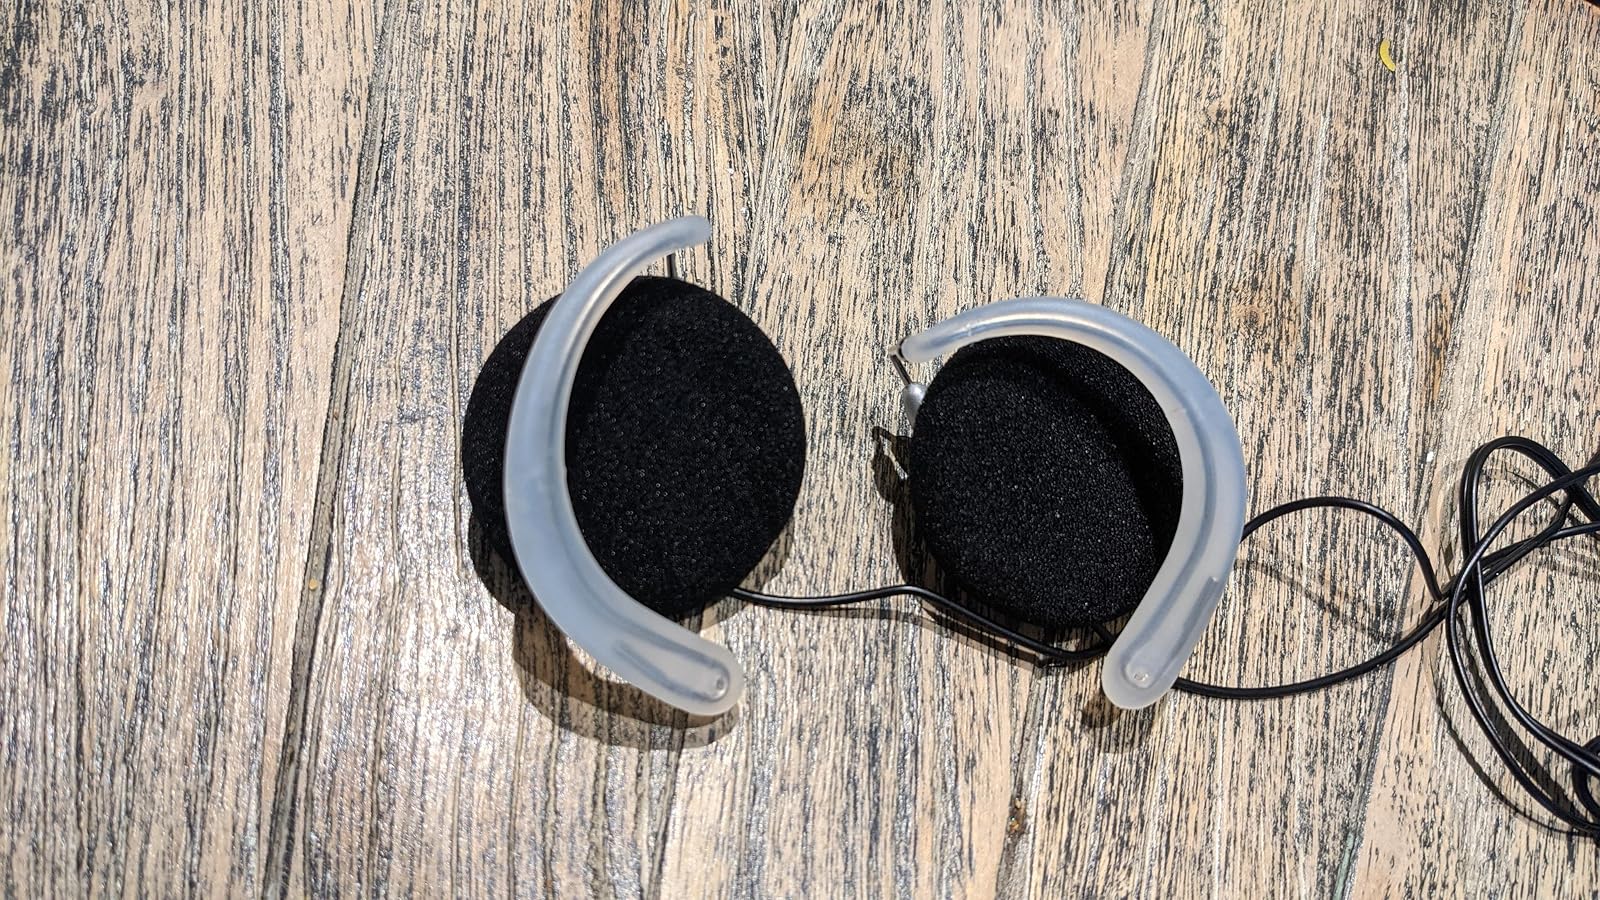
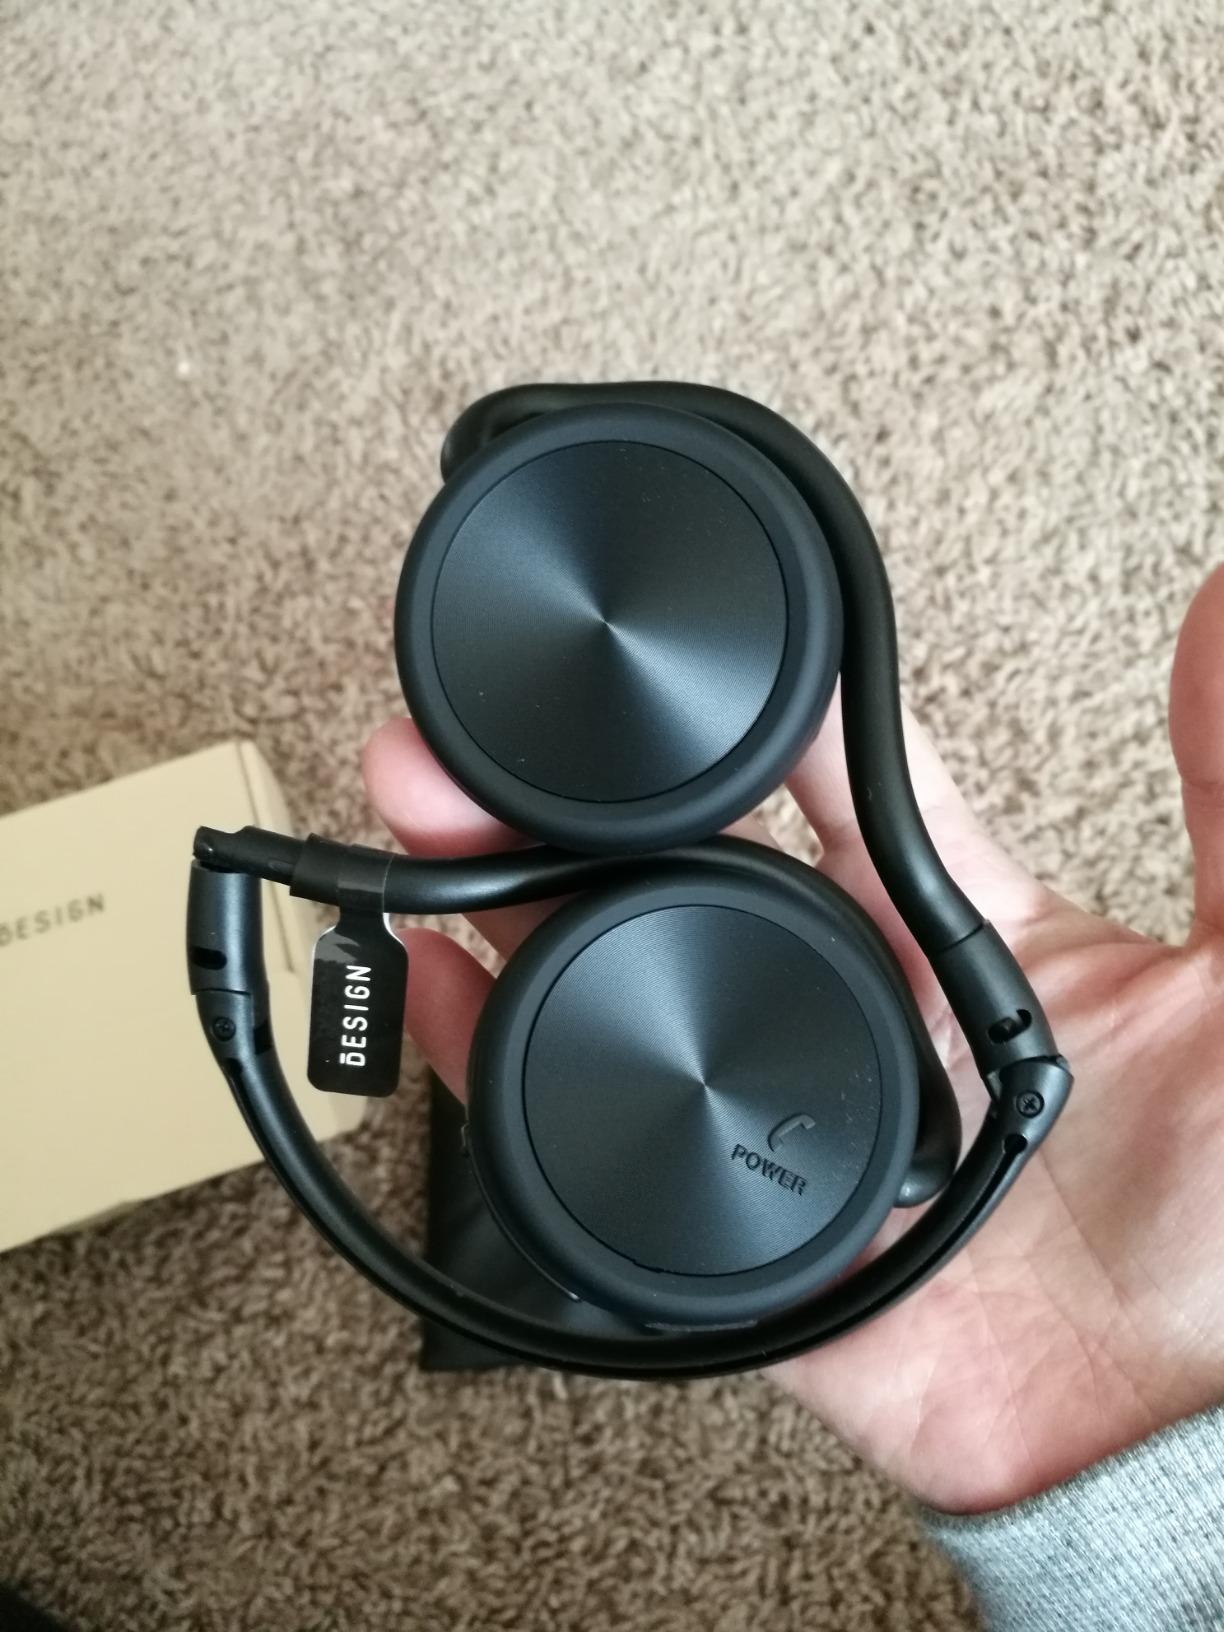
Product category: headphones
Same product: no